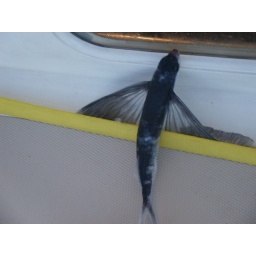
A flying fish comes to visit and dies staring in the porthole.